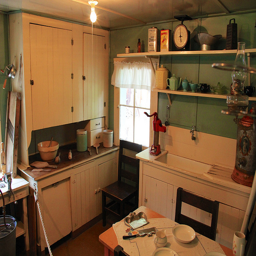
a kitchen full of decorations and white wood cabinets
A rustic kitchen with white cupboards and green walls.
A small kitchen with window, cabinets, sink and table.
Many object and utensils inhabit a well organized kitchen.
Picture of old fashion kitchen with table in the center.